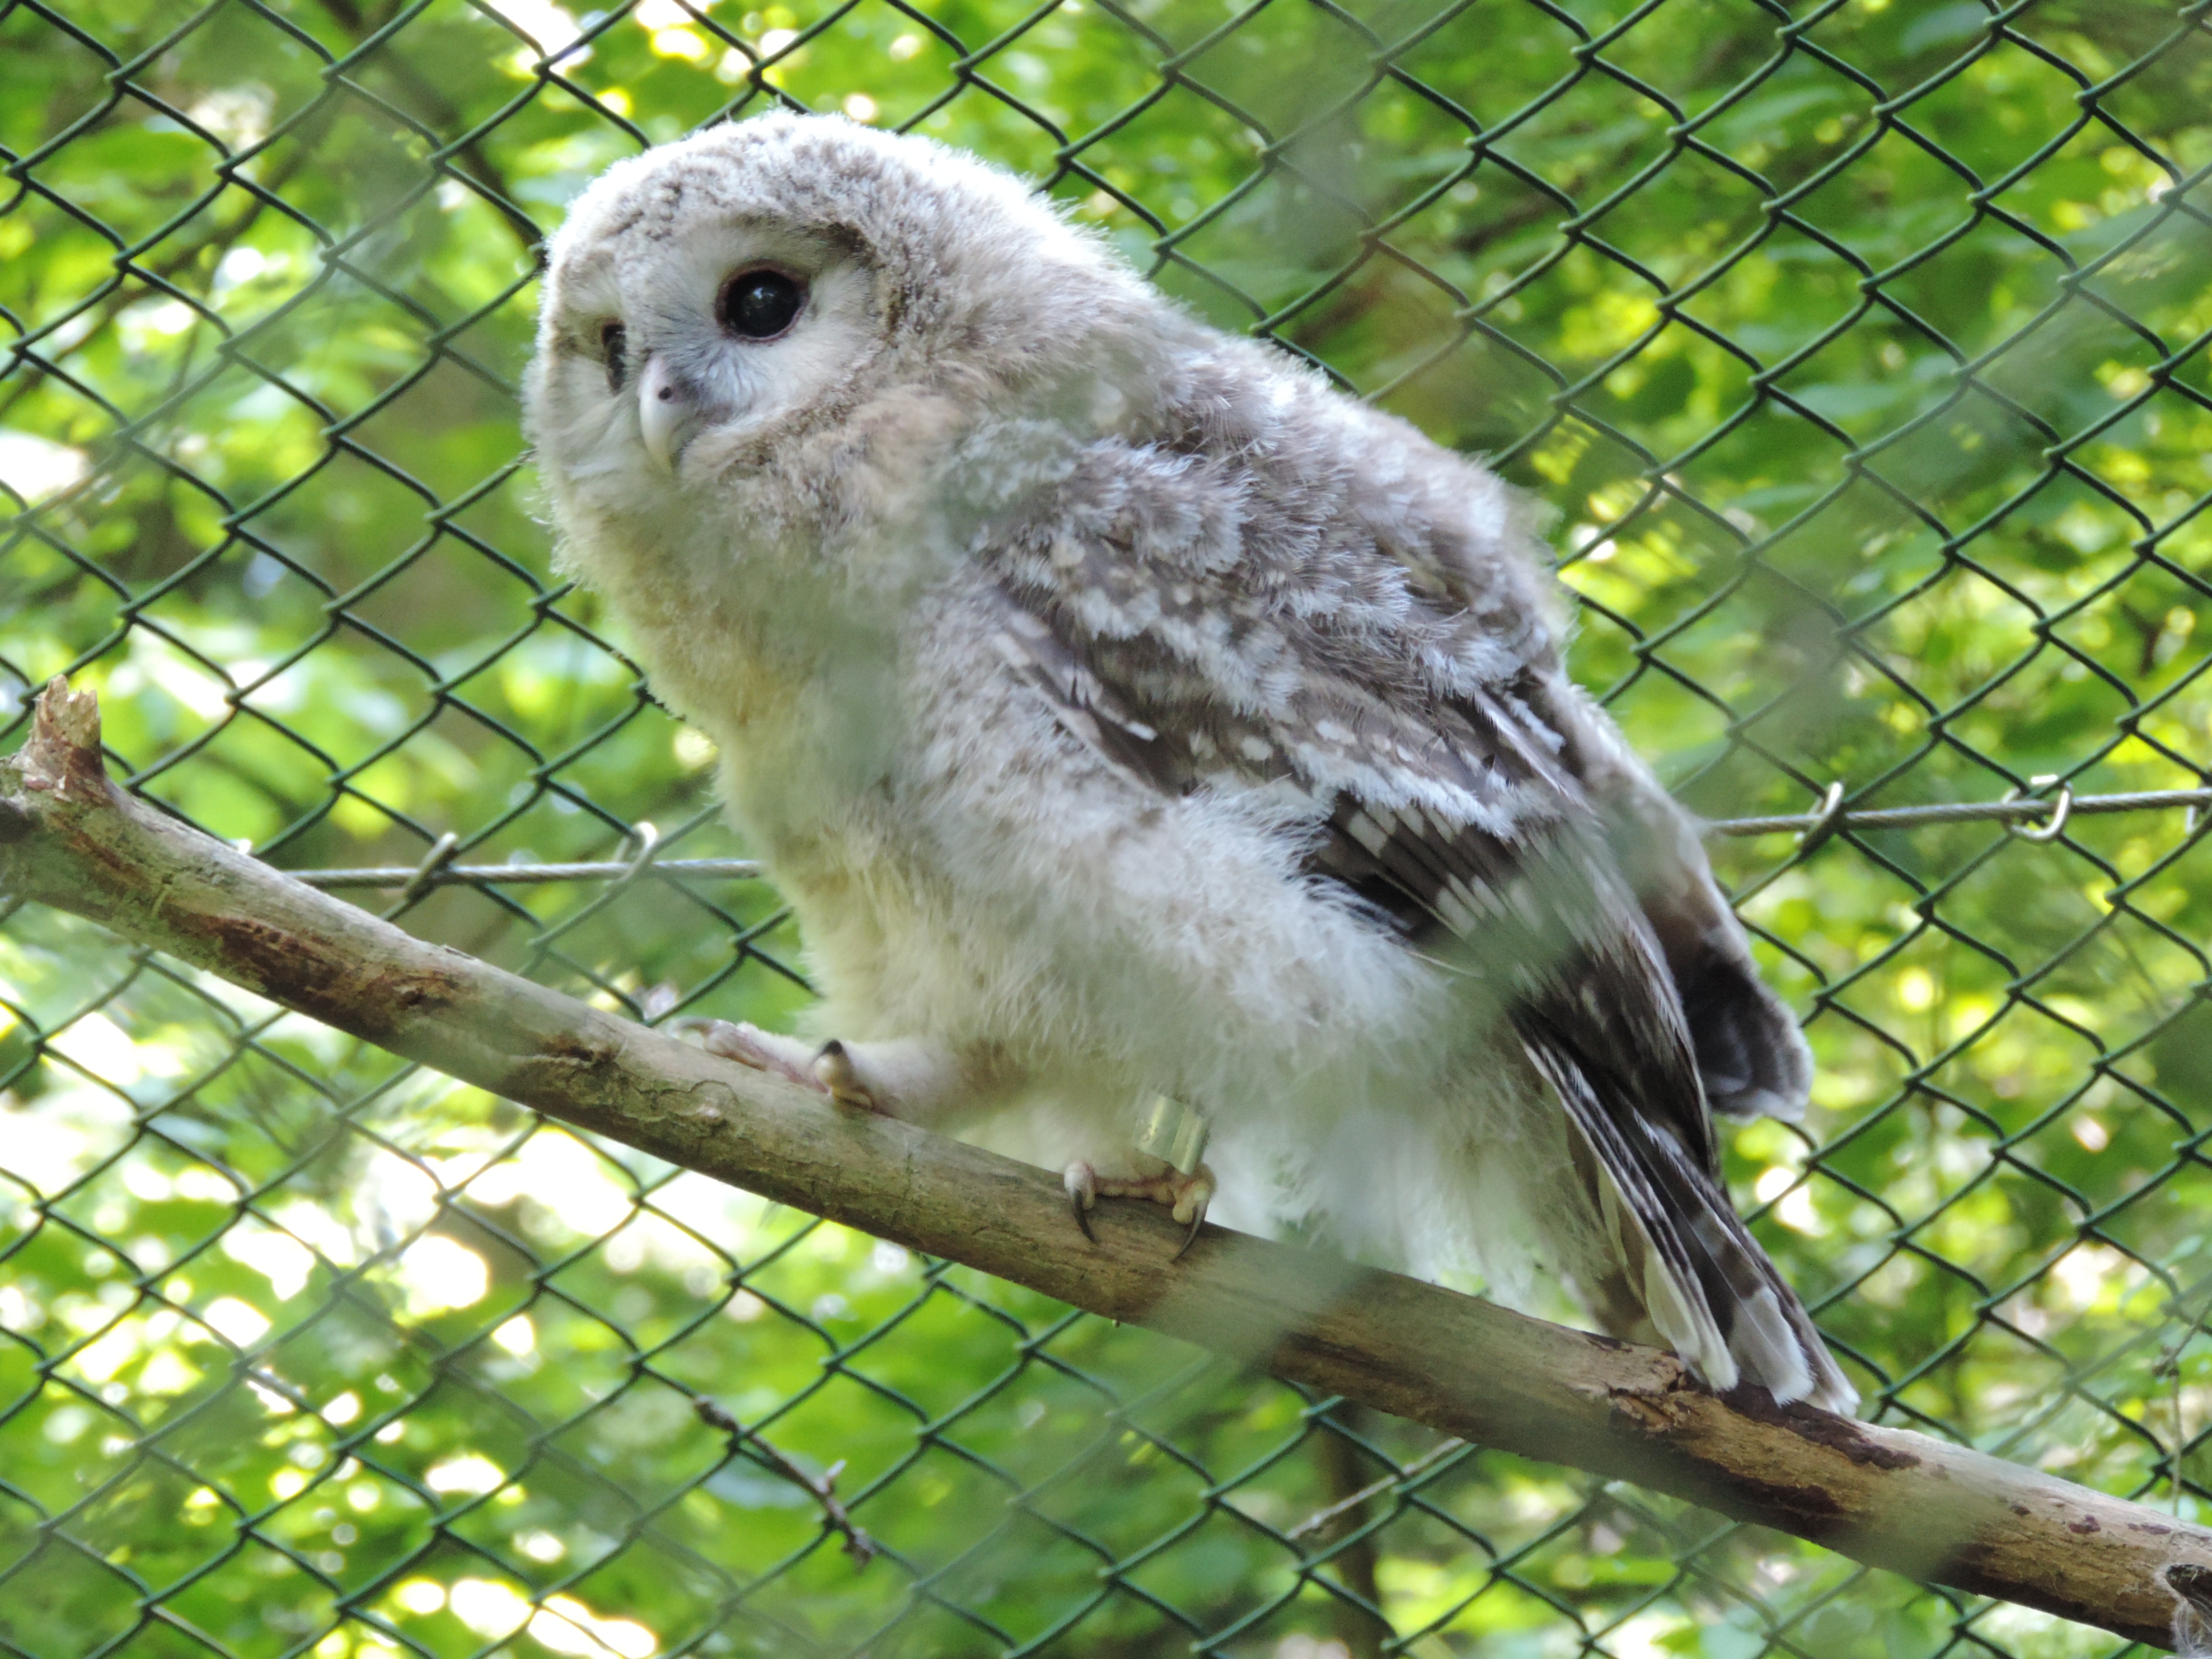
branch, bird, wildlife, zoo, green, beak, owl, fauna, snowy owl, vertebrate, parrot, baby animal, parakeet, nocturnal, eagle owl, animal recording, forest animal, perching bird, common pet parakeet